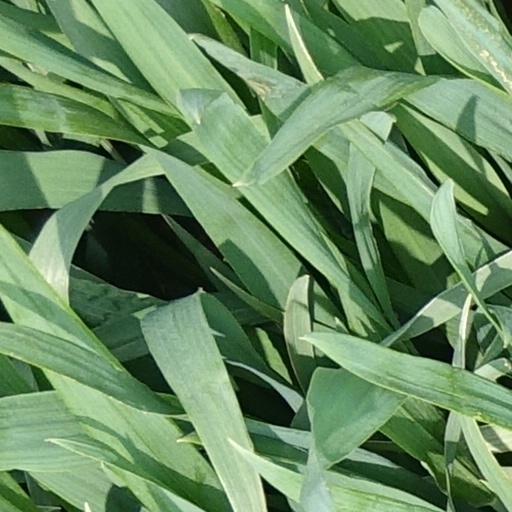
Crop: wheat